They Chose Freedom

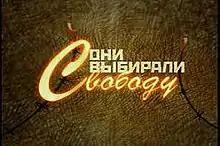

They Chose Freedom is a four-part TV documentary on the history of political dissent in the USSR from the 1950s to the 1990s. It was produced in 2005 by Vladimir Kara-Murza.